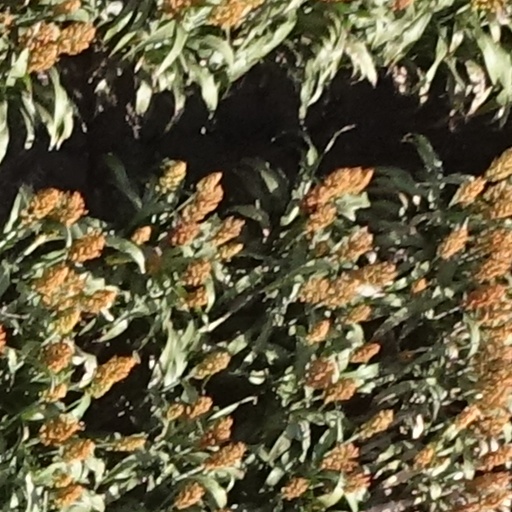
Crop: sorghum